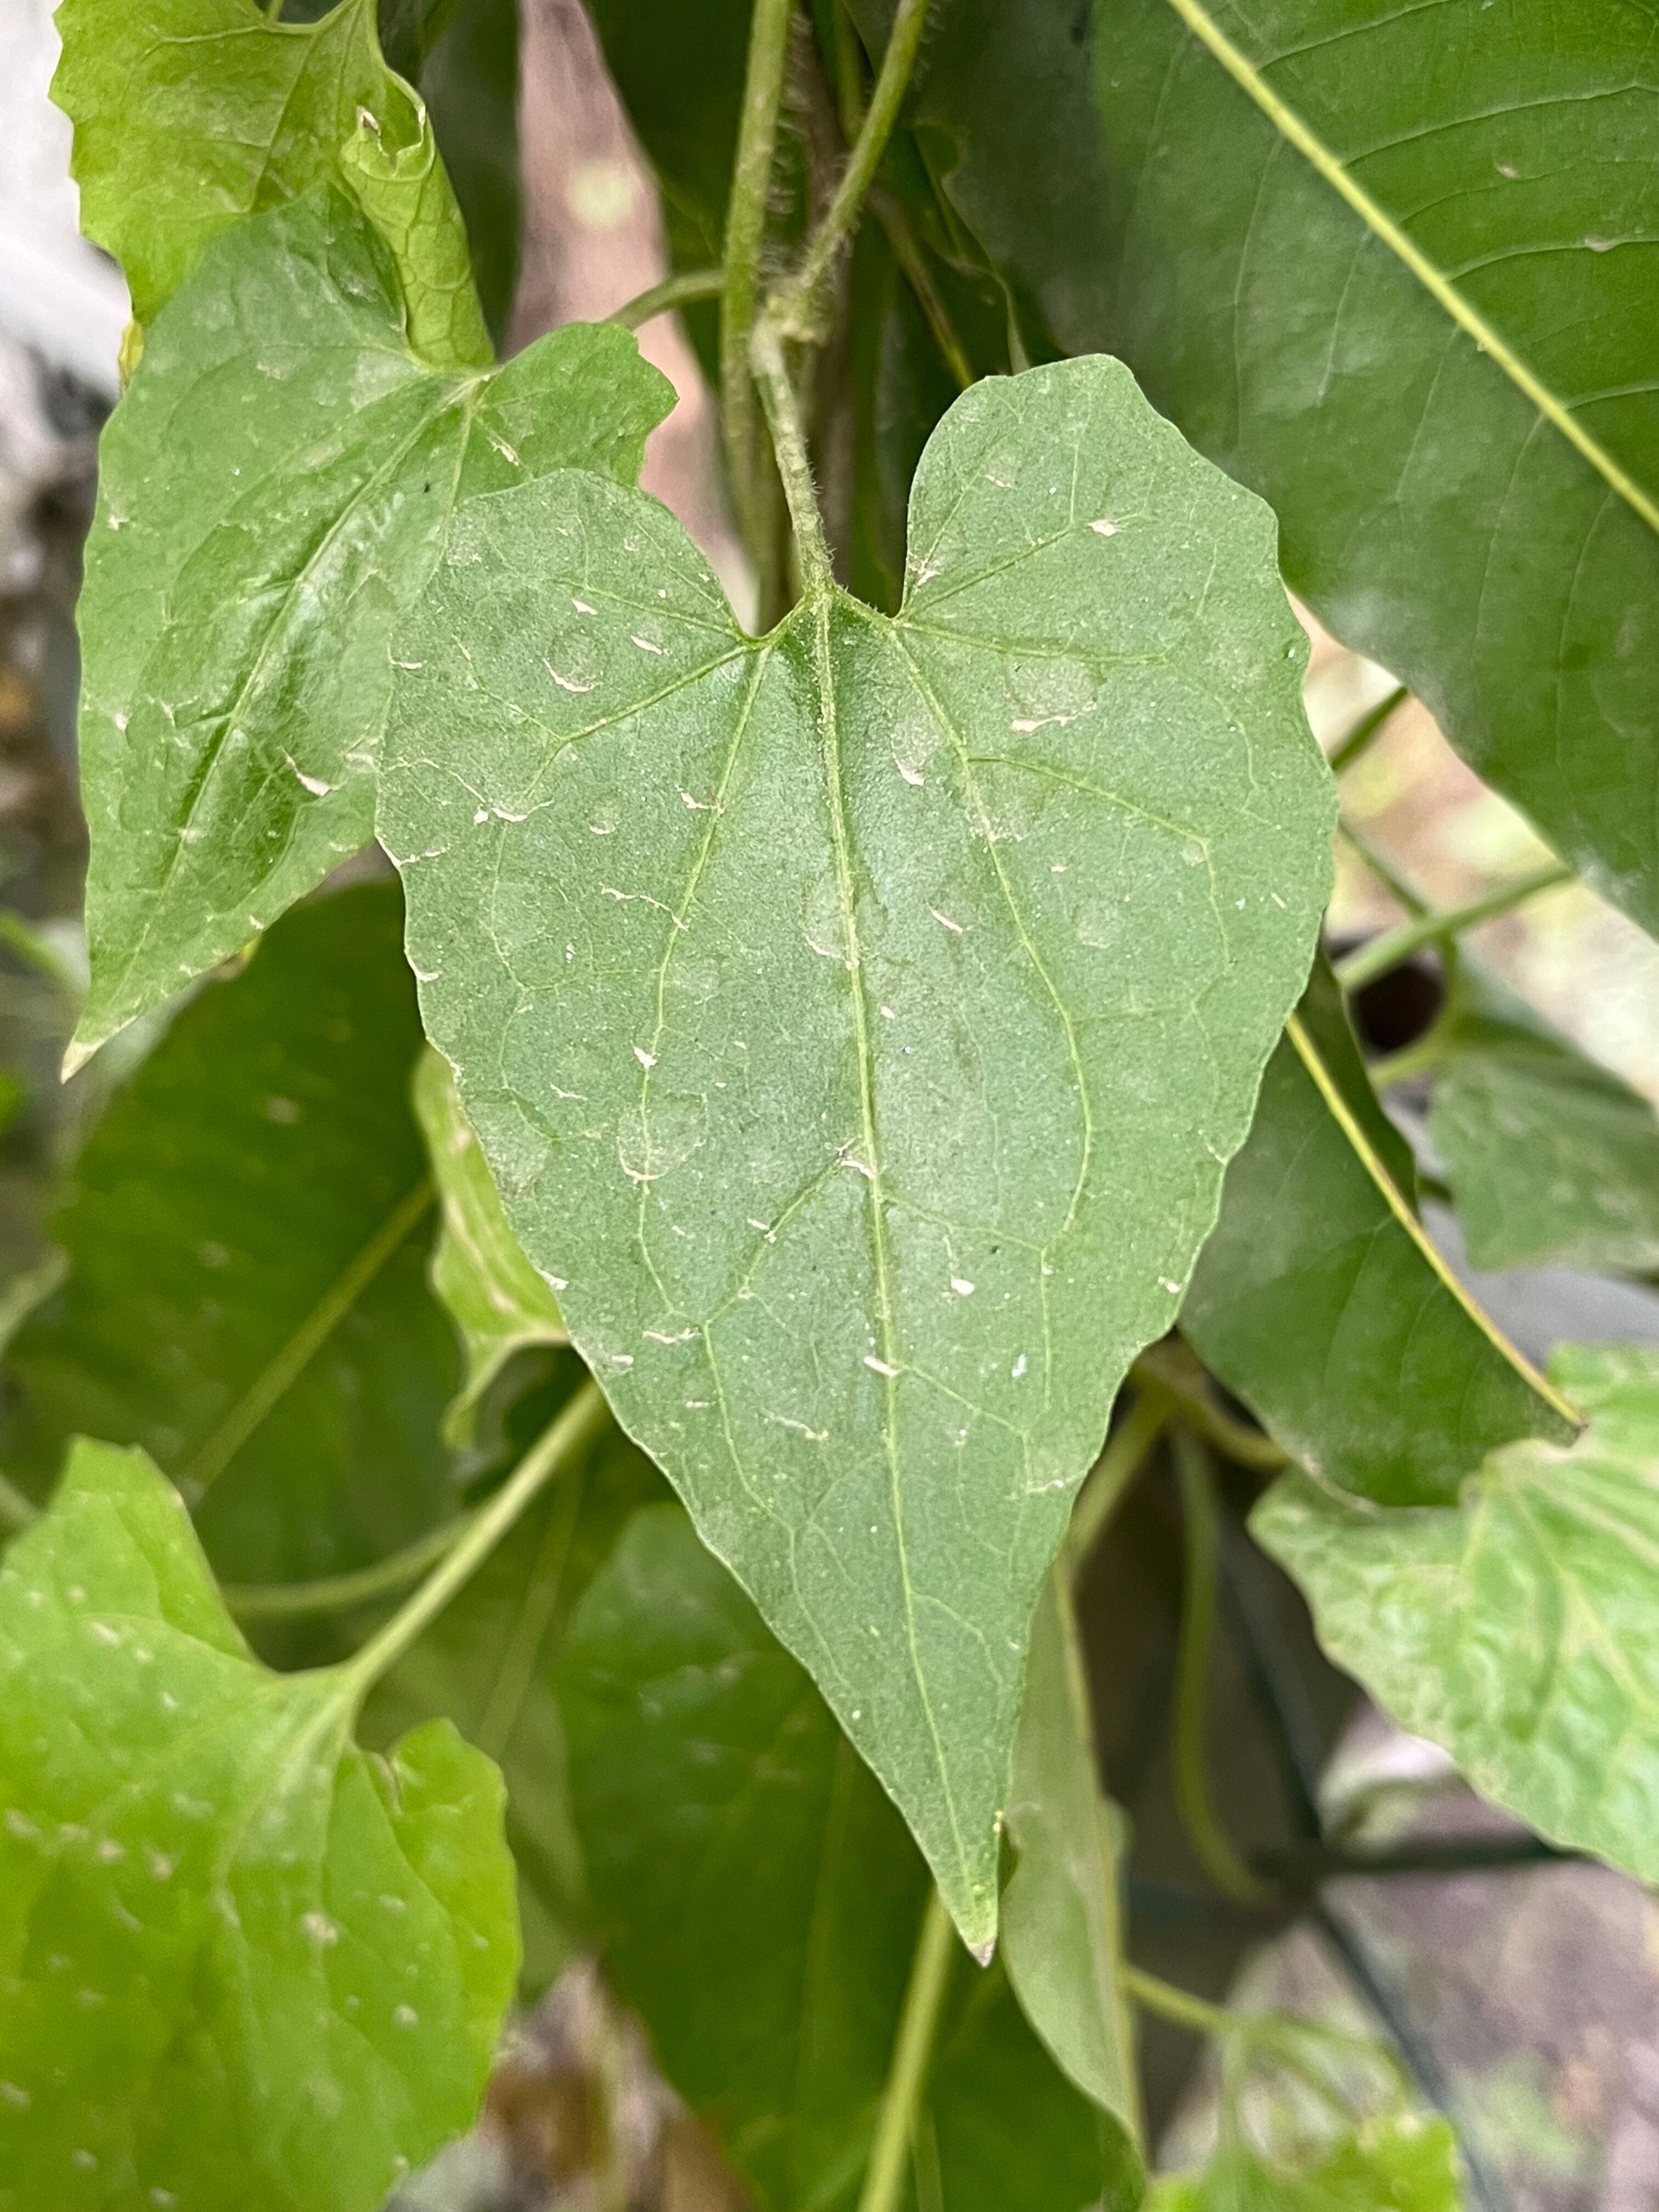
Plant species: mikania-micrantha